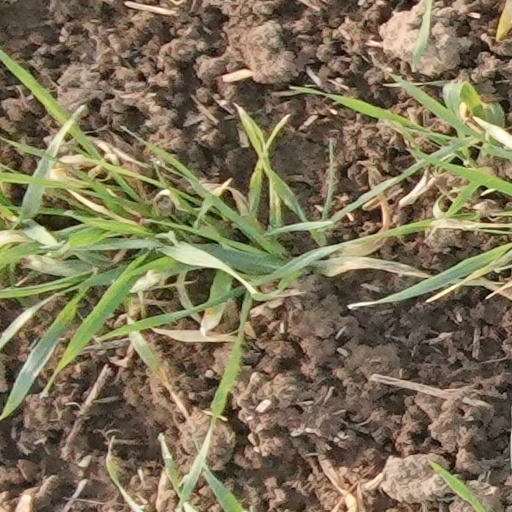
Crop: wheat